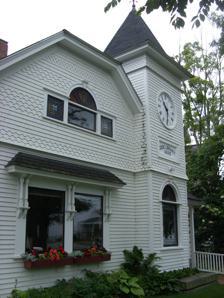
Building: Cook Memorial Library (Tamworth, New Hampshire)
Country: United States of America
Year built: 1895
United States historic place Cook Memorial Library U.S. National Register of Historic Places Show map of New Hampshire Show map of the United States Location 93 Main St., Tamworth, New Hampshire Coordinates 43°51′34″N 71°15′57″W / 43.85944°N 71.26583°W / 43.85944; -71.26583 Area less than one acre Built 1895 ( 1895 ) Architectural style Queen Anne NRHP reference No. 80000269 Added to NRHP June 25, 1980 The Cook Memorial Library is the public library of Tamworth, New Hampshire , United States.  It is located at 93 Main Street in the center of the town, in an 1895 Queen Anne Victorian building which is listed on the National Register of Historic Places . The library's origins are in a private "social library" established in 1796 by Parson Samuel Hidden; the building was given in memory of Charles Cook, a prominent local businessman and politician. Architecture and history The Cook Memorial Library stands in the modest town center of Tamworth, on the south side of Main Street just east of its junction with Great Hill Road.  It is a single-story wood-frame structure, with a clipped gable roof, and an exterior finished in a combination of clapboards and decorative cut shingles.  The gables extend well beyond the frame, and are supported by paired decorative brackets.  A two-story square tower rises at the right front corner, with a round-arch window in the first level, and a clock in the second.  It is capped by a pyramidal roof with flared edges.  The front facade has a pair of windows set under a pent roof with turned brackets.  The library interior retains high-quality period features, with especially fine woodwork in the main reading room. Tamworth's library history begins in 1796, with the founding of a private subscription library, which is a direct predecessor to the present institution.  Subscribers paid $3 per year for access to a collection of 600 volumes.  The present library is named for Charles P. Cook a Tamworth native and successful businessman, and was funded by a gift from Cook's widow, Susan Staples Cook. See also National Register of Historic Places listings in Carroll County, New Hampshire Tamworth, New Hampshire References